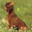
Label: dog